Television antenna

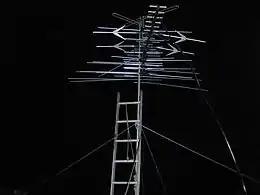
A Winegard 68 element VHF/UHF aerial antenna. This common multi-band antenna type uses a UHF Yagi at the front and a VHF log-periodic at the back coupled together.

Indoor antennas may be mounted on the television itself or stand on a table next to it, connected to the television by a short feed line. Due to space constraints, indoor antennas cannot be as large and elaborate as outdoor antennas, they are not mounted at as high an elevation, and the building walls block some of the radio waves; for these reasons, indoor antennas generally do not give as good reception as outdoor antennas. They are often perfectly adequate in urban and suburban areas, which are usually within the strong radiation "footprint" of local television stations. Still, in rural fringe reception areas, only an outdoor antenna may give adequate reception. A few of the simplest indoor antennas are described below, but a great variety of designs and types exist. Many have a dial on the antenna with a number of different settings to alter the antenna's reception pattern. This should be rotated with the set on while looking at the screen until the best picture is obtained.